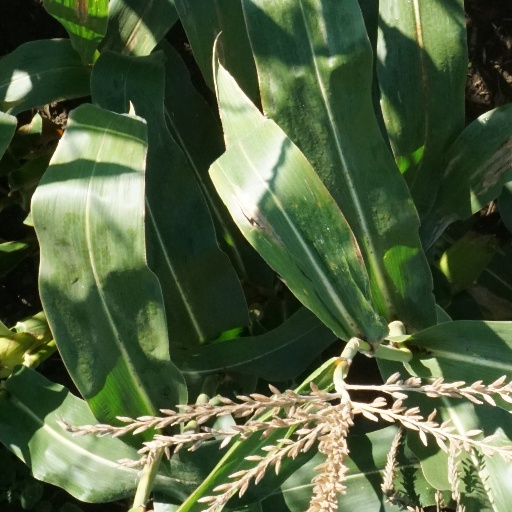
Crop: maize; corn